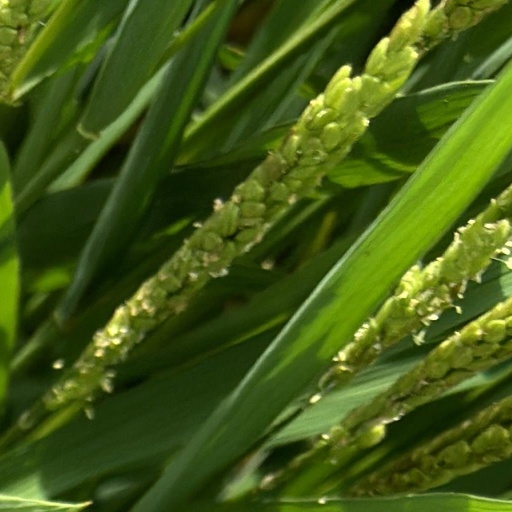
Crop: rice